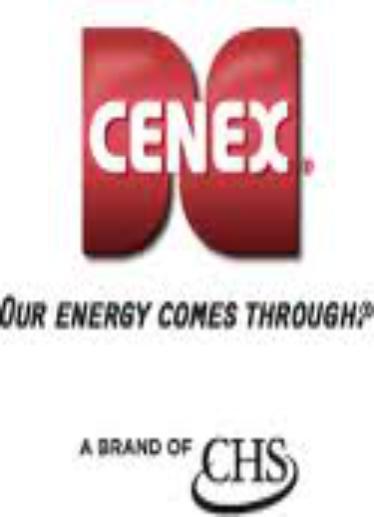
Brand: Cenex
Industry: Others